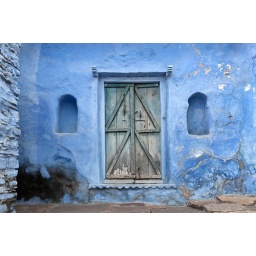
One of the many blue houses in Bundi